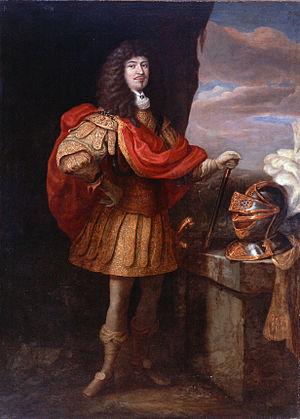
Christian-Albert de Holstein-Gottorp, né le 3 février 1641 à Gottorf et mort le 6 janvier 1695 à Gottorp, est prince-évêque de Lübeck de 1655 à 1666 et duc de Schleswig-Holstein-Gottorp de 1659 à 1695.